Harry, He's Here to Help

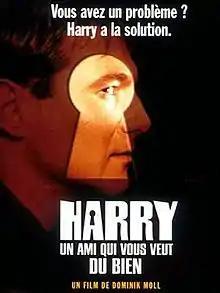
Film poster

Harry, He's Here to Help ( - "Harry, a friend who wishes you well", US title: With a Friend Like Harry...) is a French film released in 2000. It was directed by Dominik Moll.